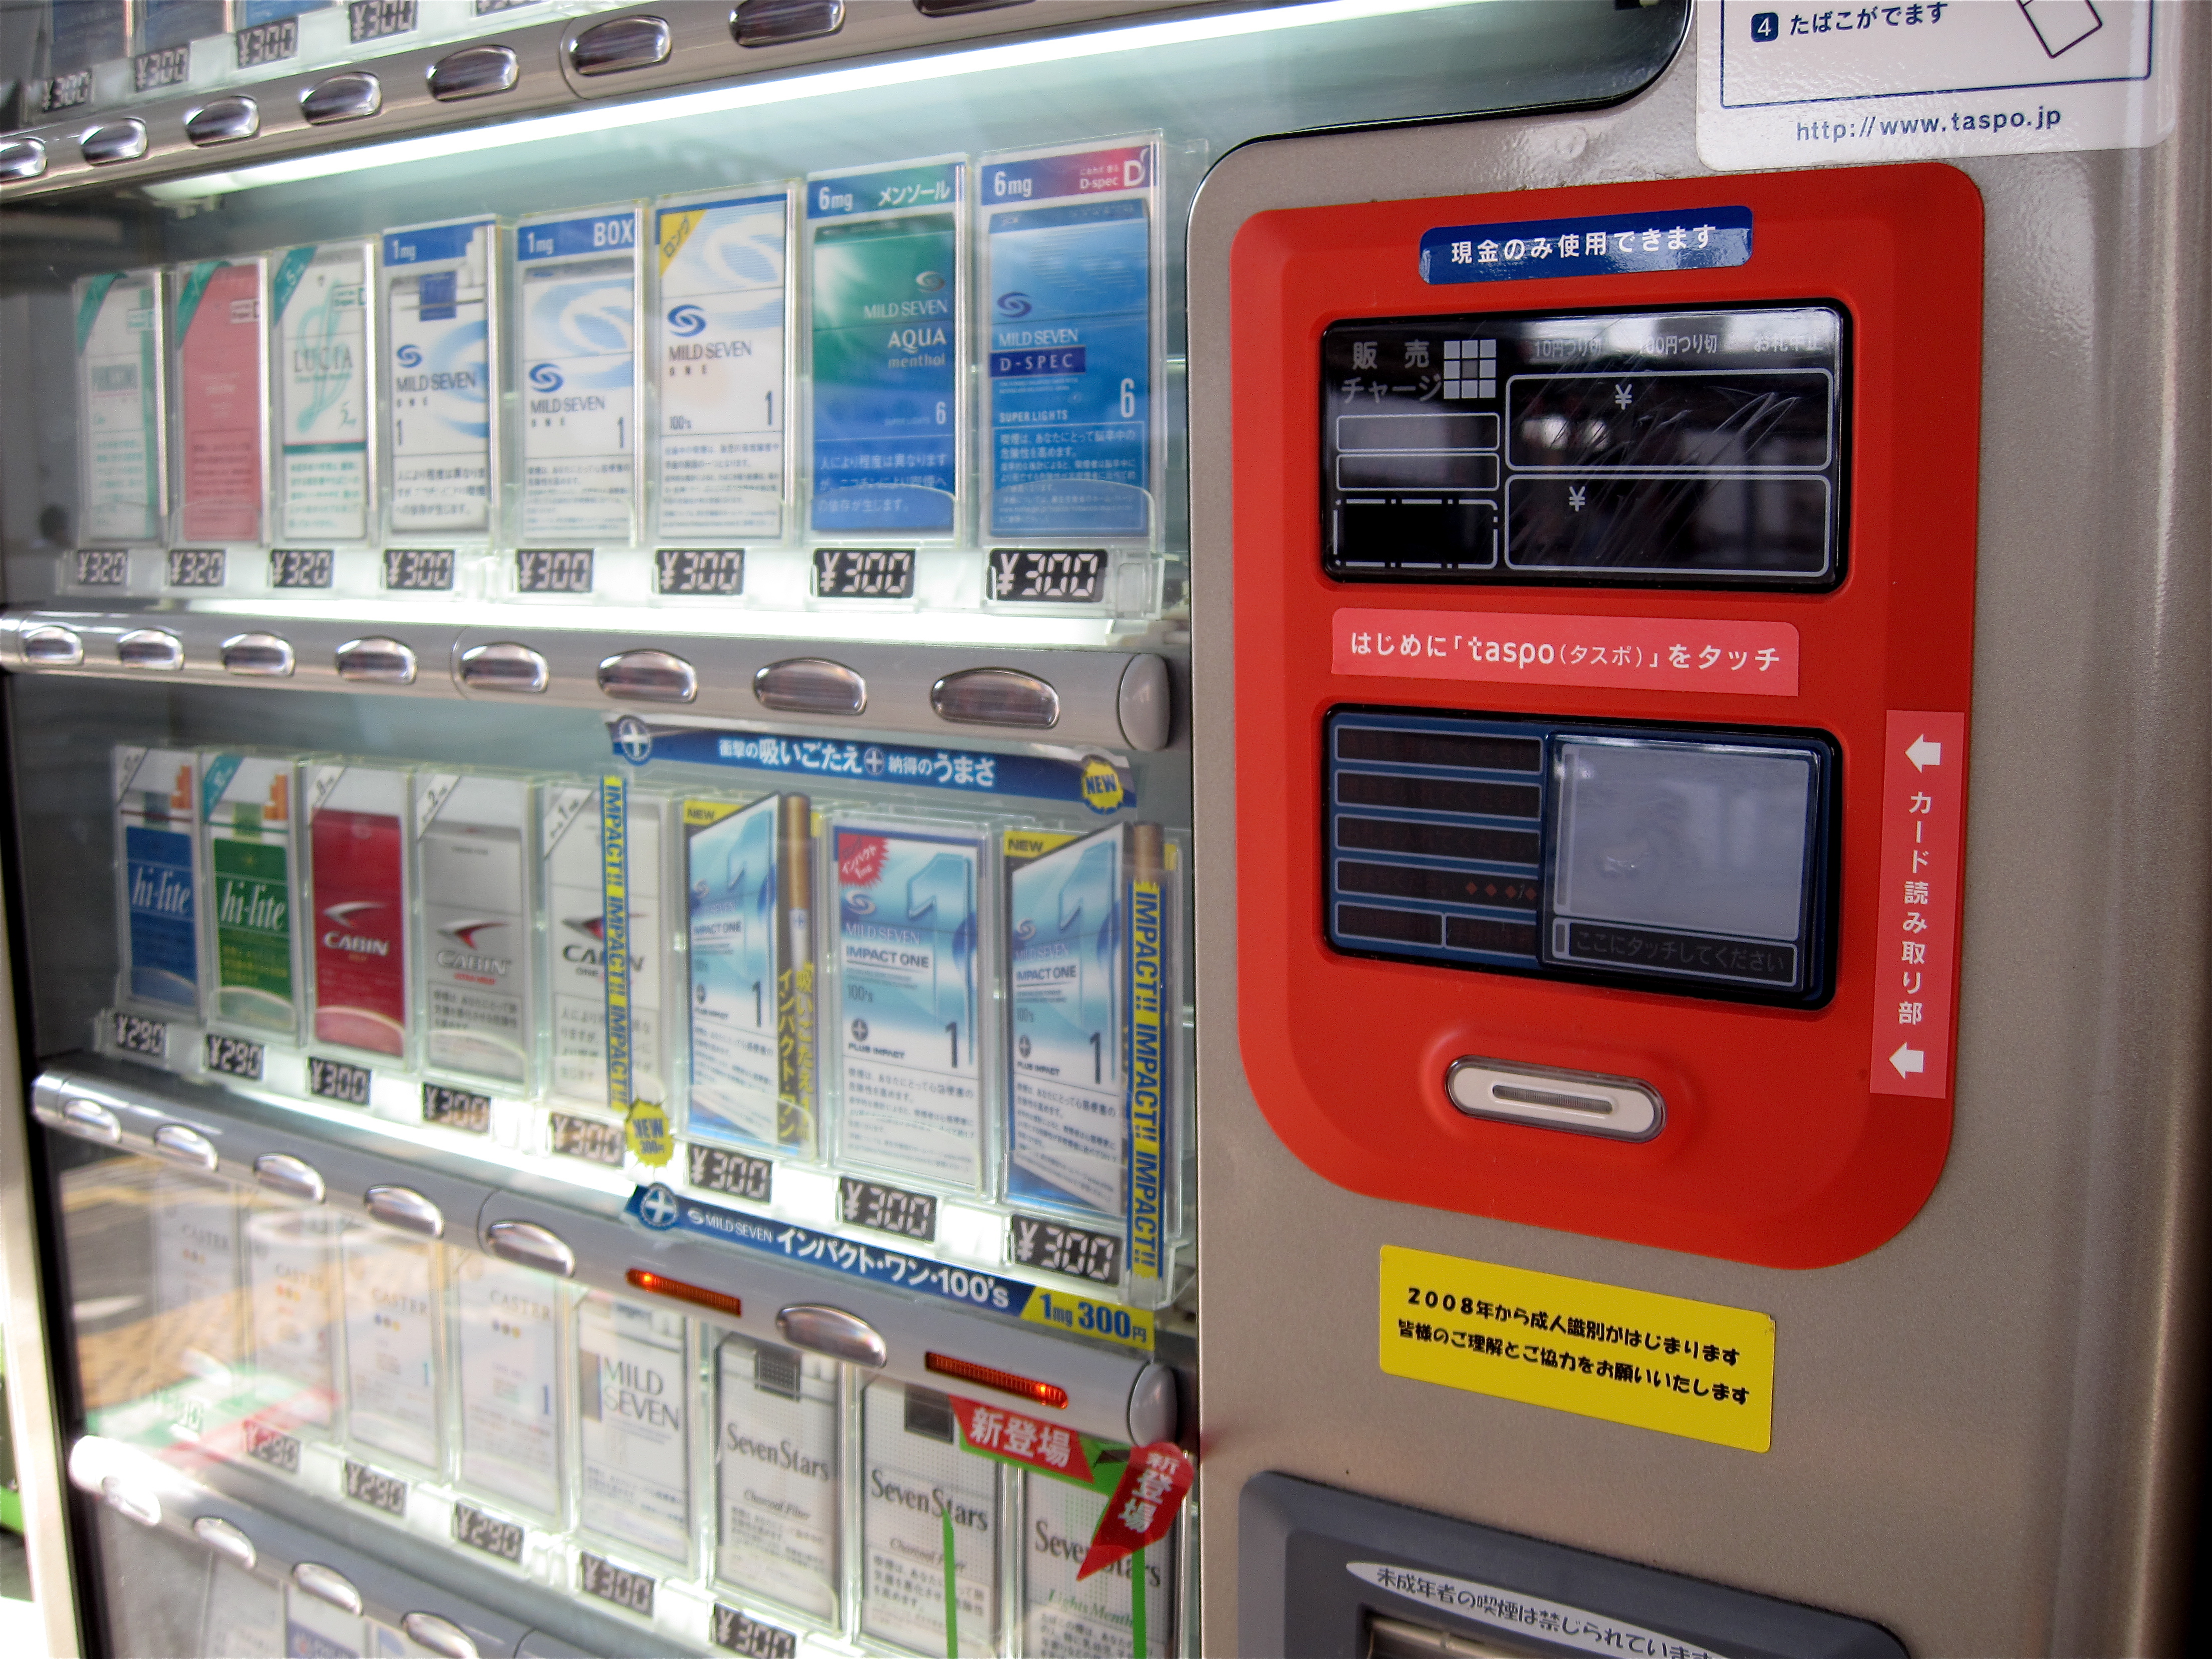
transport, vehicle, machine, electricity, japan, public transport, vending machine, 5cardtech, 366photos